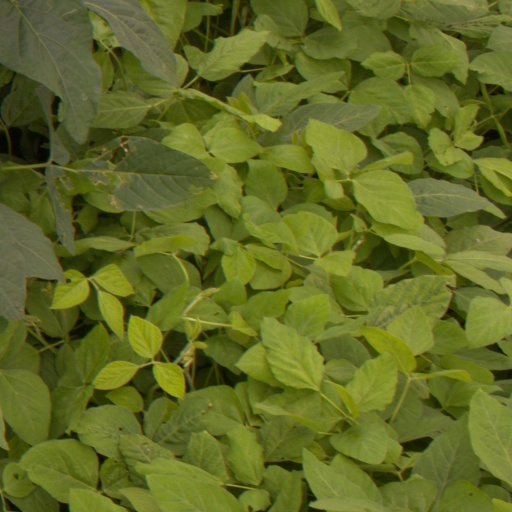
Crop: soybean